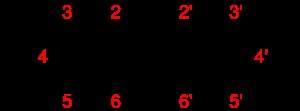
Cette liste énumère les congénères du polychlorobiphényle.